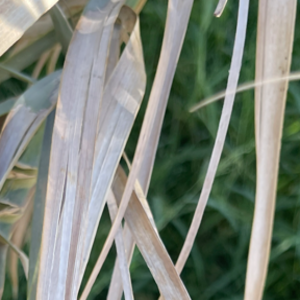
Label: Fusarium Wilt